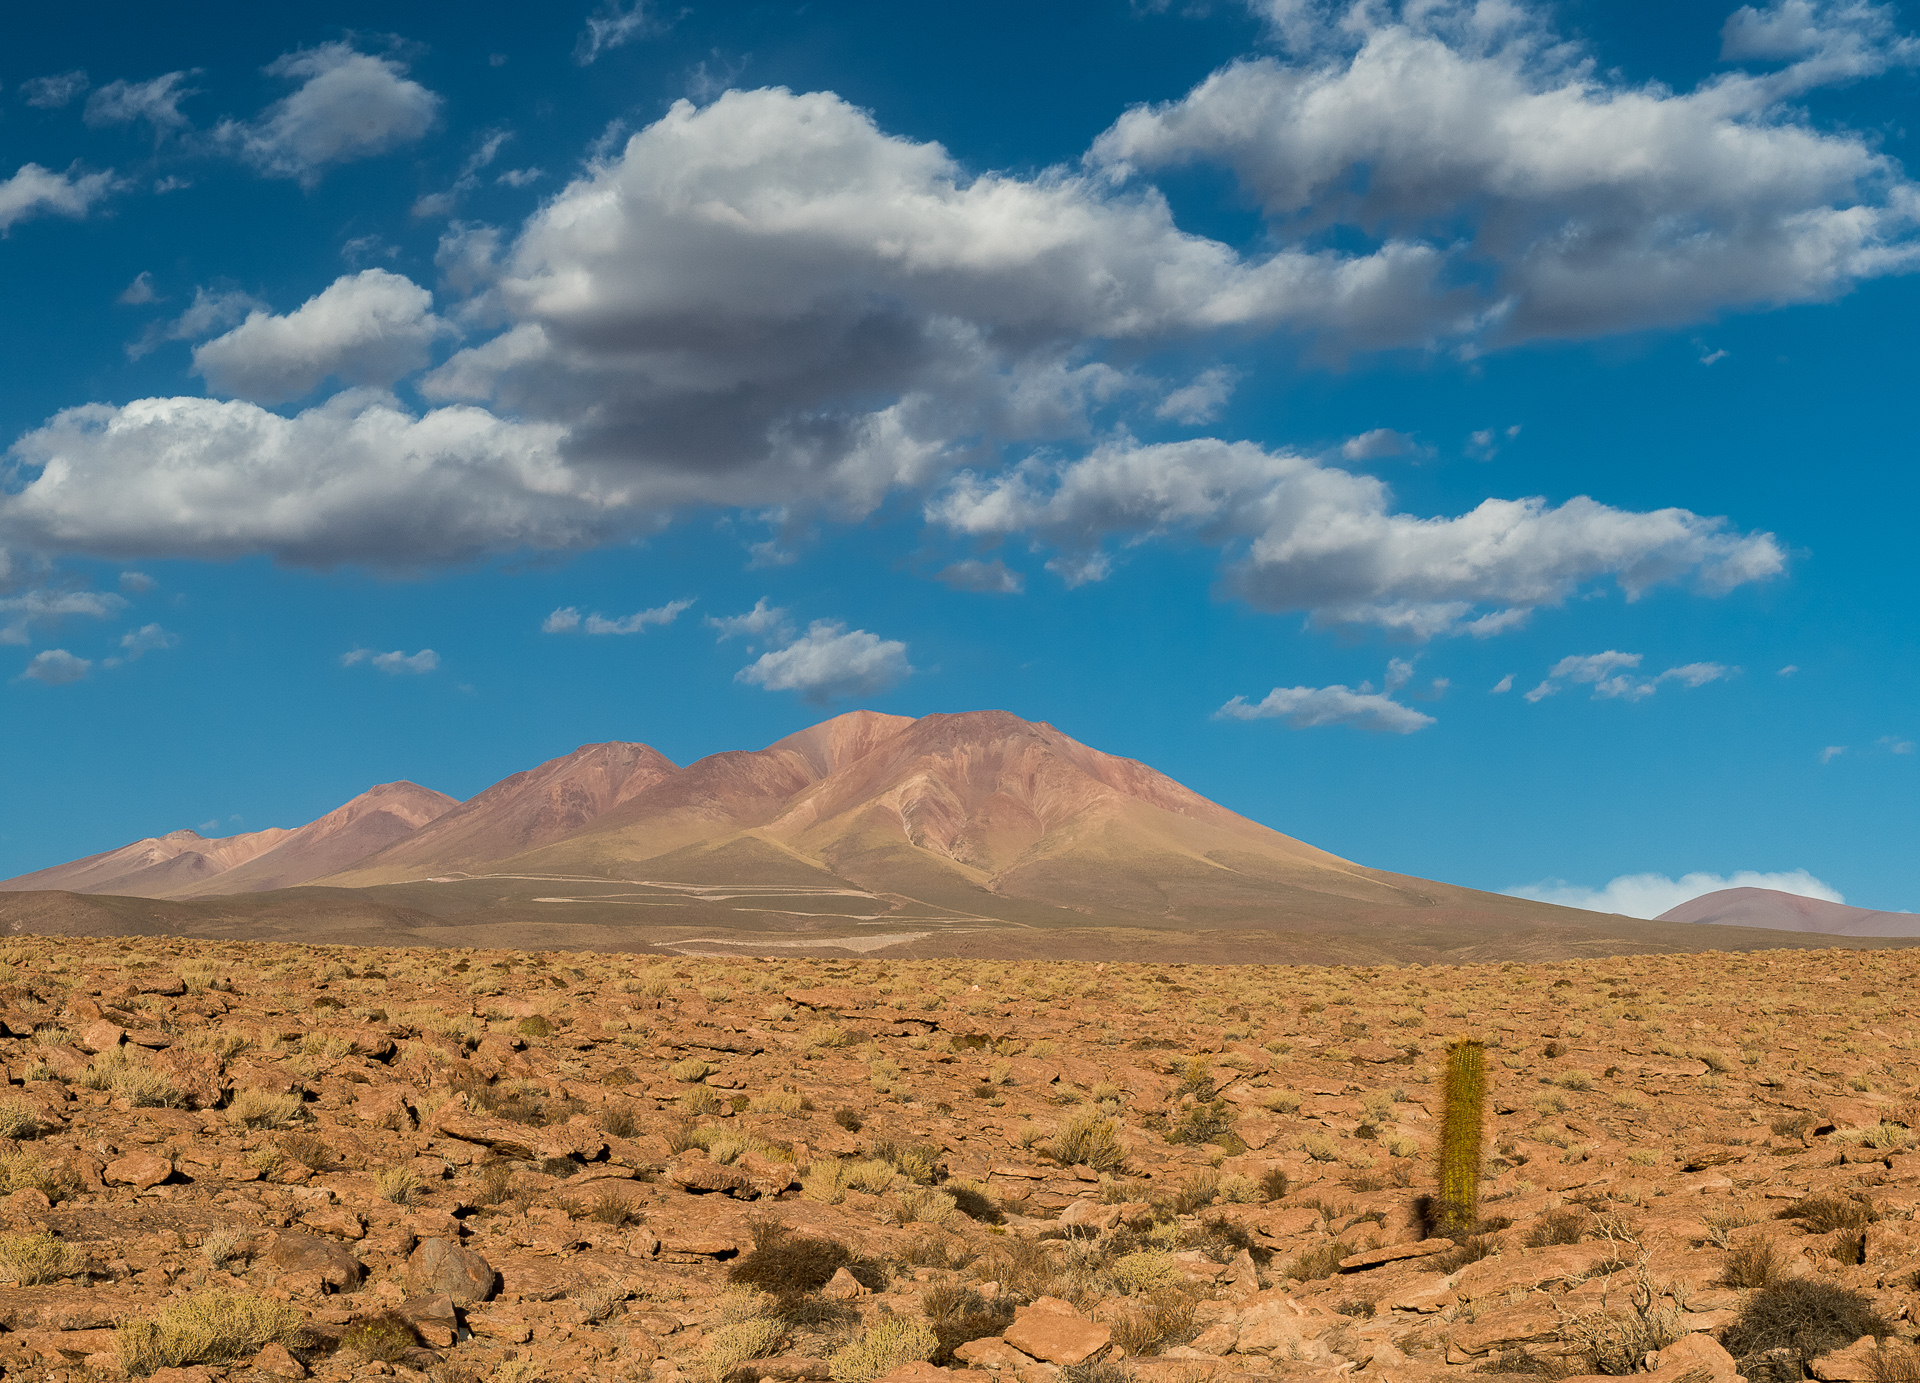
landscape, horizon, wilderness, mountain, cactus, cloud, sky, field, prairie, hill, desert, valley, stone, soil, nikon, plain, chile, clouds, grassland, badlands, plateau, fell, ecosystem, wadi, butte, nikond4, alessandrocaproni, atacama, sanpedrodeatacama, d4, steppe, landform, natural environment, geographical feature, mountainous landforms